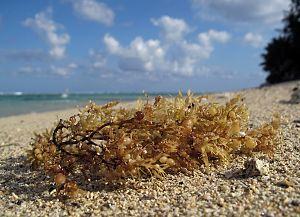
Une sargasse (Sargassum sp.) échouée sur la plage de l'Ermitage, à la Réunion.
La plage de l'Hermitage est une plage de sable blanc de l'ouest de La Réunion, protégée par un récif corallien. Longtemps appelée L'Ermitage, elle doit son nom au lieu-dit qui la borde, L’Hermitage les Bains.